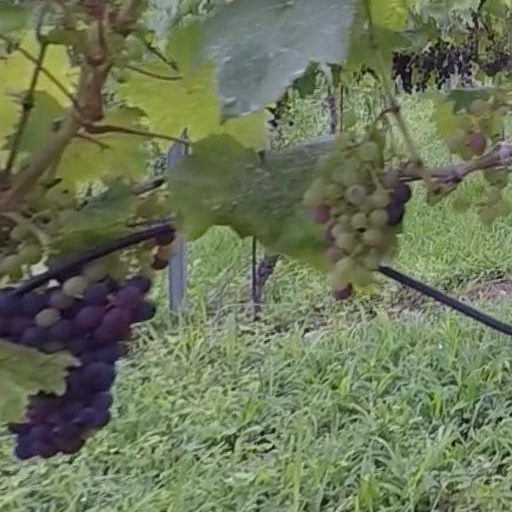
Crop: grape